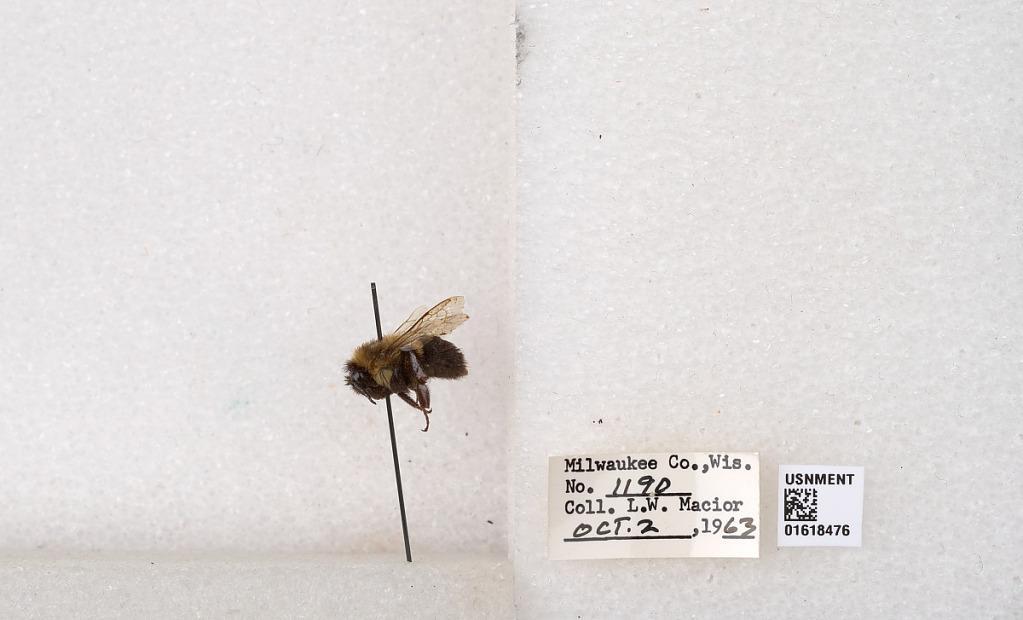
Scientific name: Bombus impatiens Cresson
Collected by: L. Macior
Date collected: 1963-10-2
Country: United States
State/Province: Wisconsin
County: Milwaukee
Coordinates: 43.0217, -87.9291